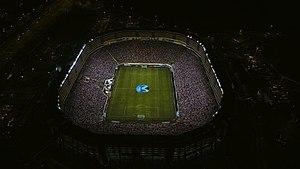
Le stade Monumental – plus communément connu sous le nom de Monumental U – est un stade de football situé dans le quartier populaire d'Ate à Lima au Pérou, propriété de l'Universitario de Deportes, le club le plus titré du football péruvien.